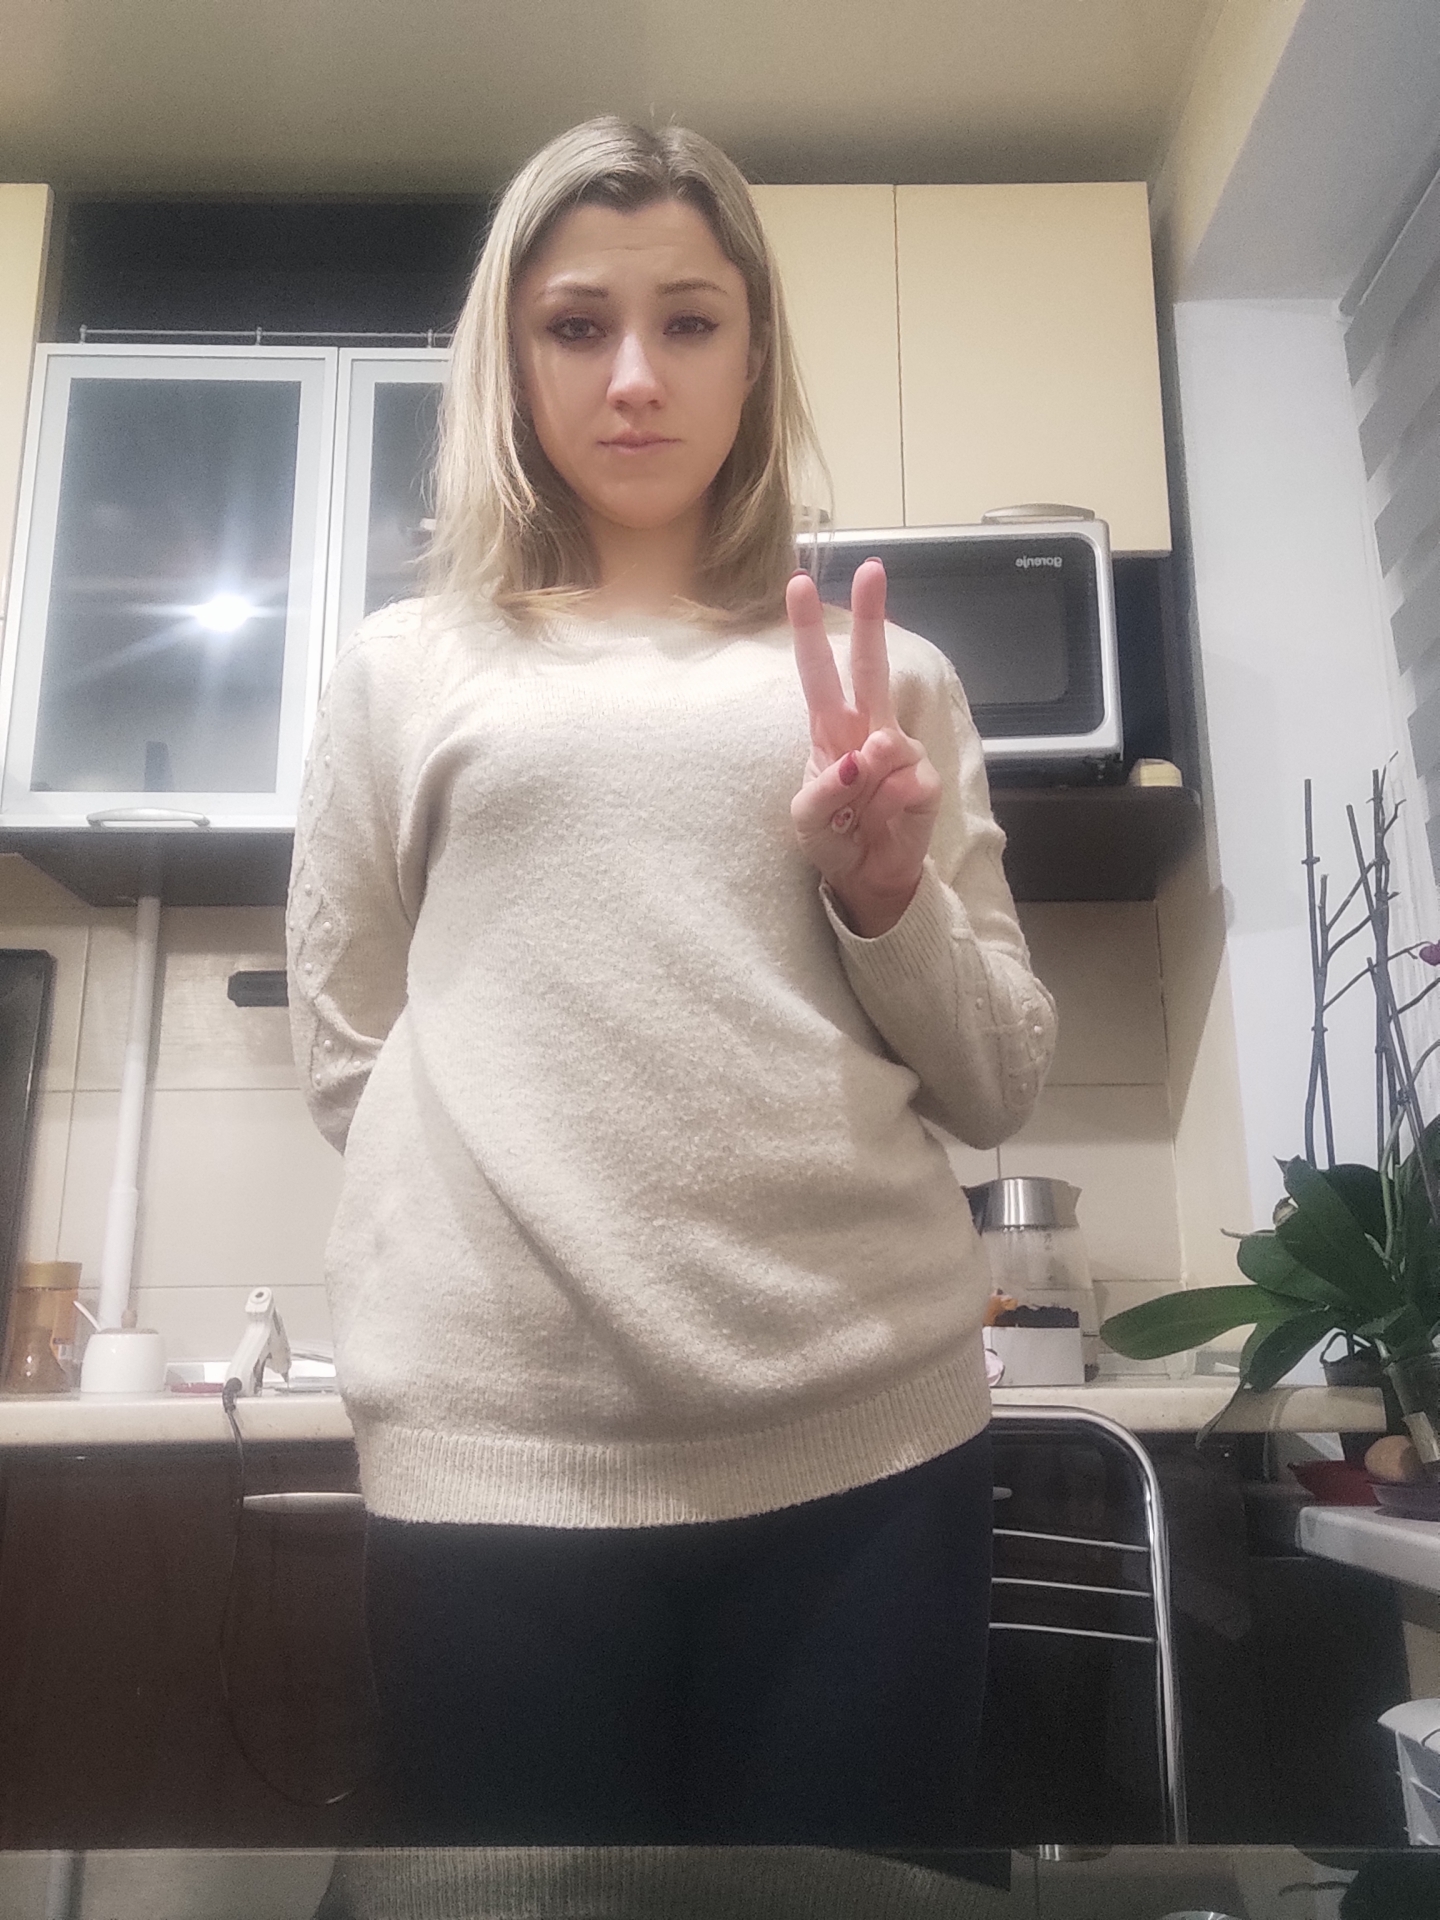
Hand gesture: peace